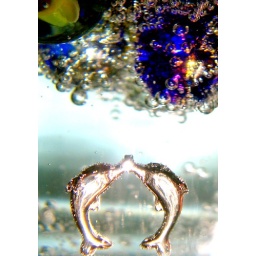
just my earrings dipped in the cup of seltzer water and marbles in it. took it in the bathroom.